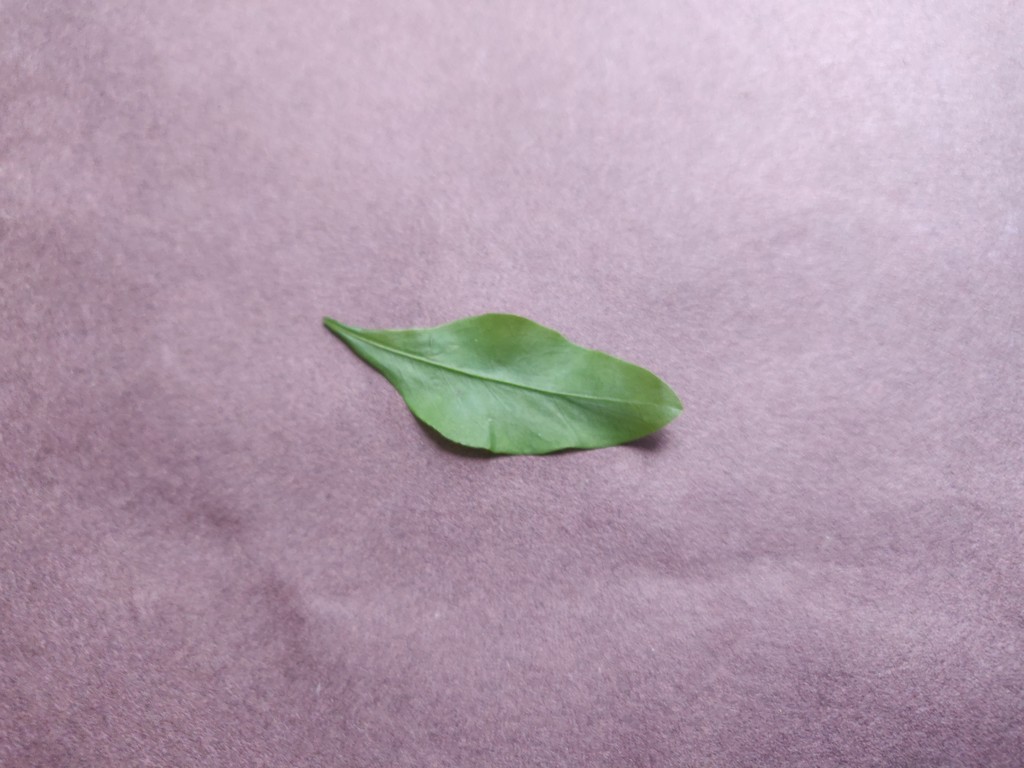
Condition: Healthy
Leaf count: single
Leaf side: front